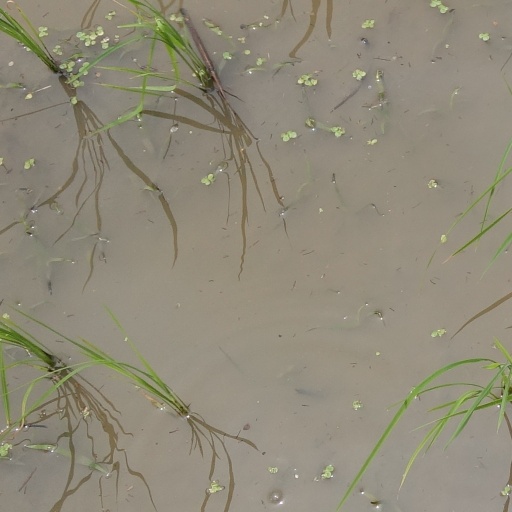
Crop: rice